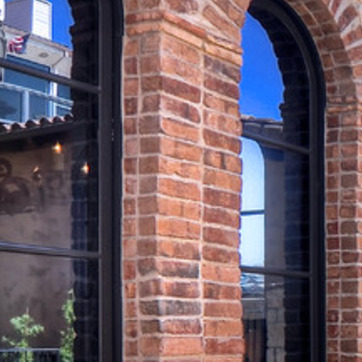
Material: brick